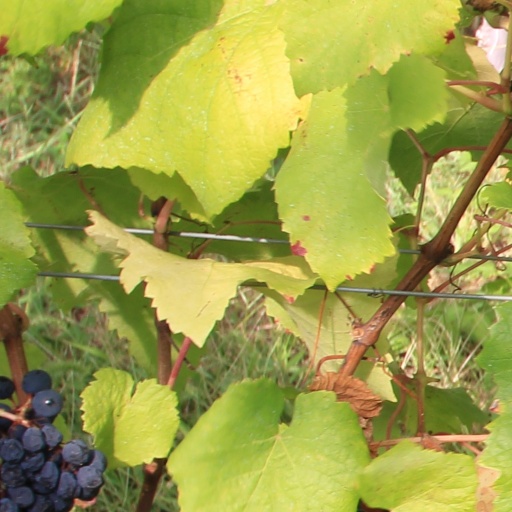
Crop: grape